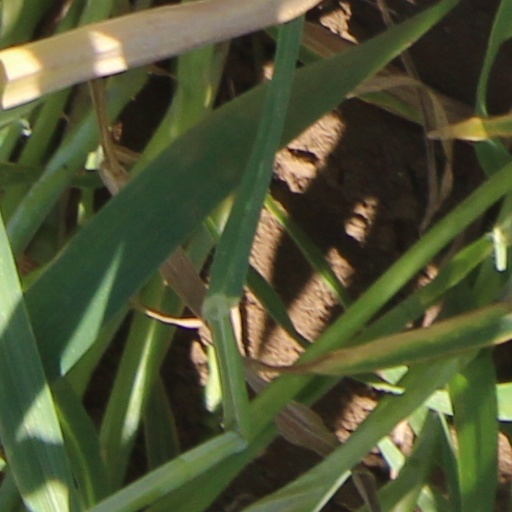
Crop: wheat